Bartolomeo Triachini

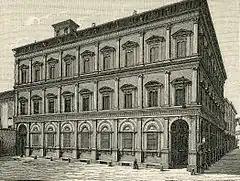
Palazzo Malvezzi de' Medici

Triachini's work followed local tradition, and in some ways was similar to that Domenico Tibaldi (1541-1583).